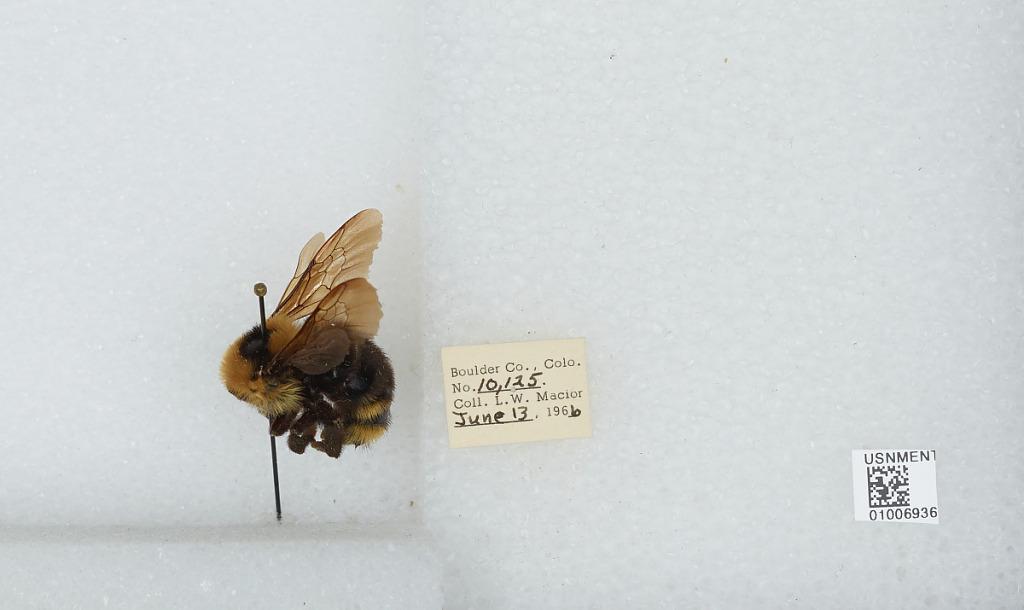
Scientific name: Bombus (Psithyrus) insularis (Smith)
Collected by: L. Macior
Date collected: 1966-6-13
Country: United States
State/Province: Colorado
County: Boulder
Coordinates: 40.015, -105.27